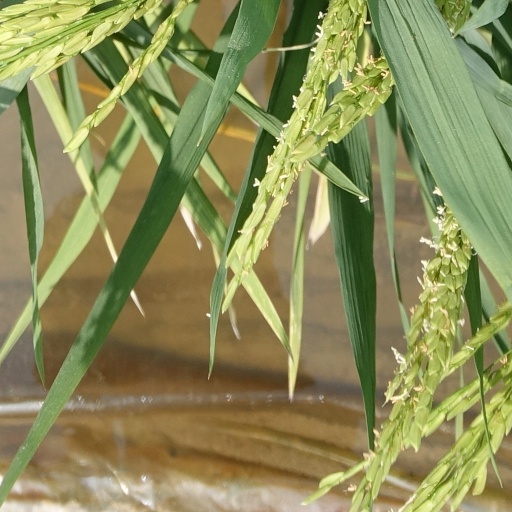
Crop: rice